Darrelle London

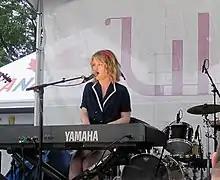
Darrelle London performs at Lilith Fair on 24 July 2010

Darrelle London is a piano pop singer-songwriter from Toronto, Canada known for her "clever quirkiness" and her "witty observations of everyday situations".